Metropoline

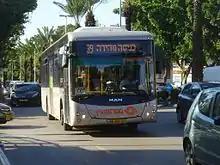
A bus on route 39 in Ra'anana

Metropoline is an Israeli bus company, which provides bus routes from Beersheba to Tel Aviv and other destinations in the Southern District, Intracity and intercity routes in the Negev region, Southern Sharon region, Ono Valley region and El'ad.